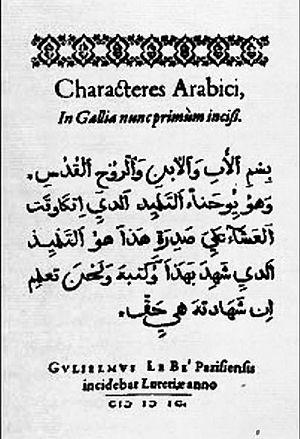
La technique de l'imprimerie à caractères mobiles est utilisée en Extrême-Orient depuis le XIᵉ siècle, avec l'invention de Bi Sheng de caractères en argile. Elle évolue ensuite vers des caractères en métal, plus résistants. Son arrivée en Europe coïncide avec l'invention de la presse par Johannes Gutenberg vers 1454 et fut accueillie dans le monde arabo-musulman, où la copie de manuscrits occupait une place fondamentale, à la fois religieuse, culturelle et économique, soit avec une grande indifférence, soit avec hostilité. Le premier développement des impressions en langue et caractères arabes se fit donc en Europe occidentale, et dans l'Empire ottoman cette technique ne fut longtemps utilisée que par les non-musulmans.
Guillaume Le Bé, dit Guillaume I, pour le distinguer de ses fils et petit-fils, né à Troyes en 1524, mort à Paris en 1598, est un graveur et fondeur de caractères d'imprimerie.
Guillaume Le Bé, dit Guillaume I, pour le distinguer de ses fils et petit-fils, né à Troyes en 1524, mort à Paris en 1598, est un graveur et fondeur de caractères d'imprimerie.